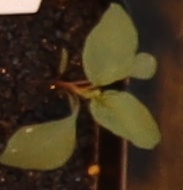
Label: Redroot Pigweed